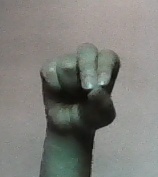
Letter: gaaf